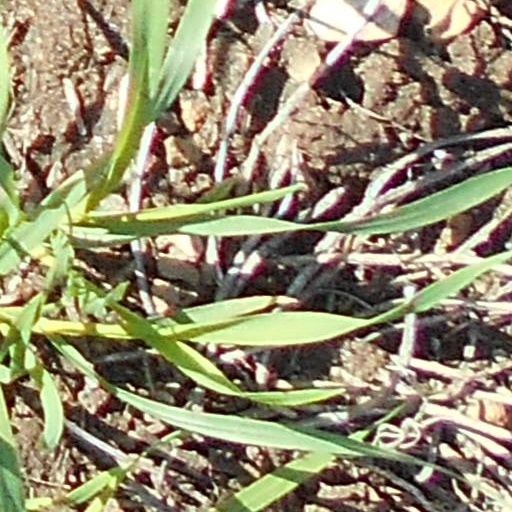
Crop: wheat